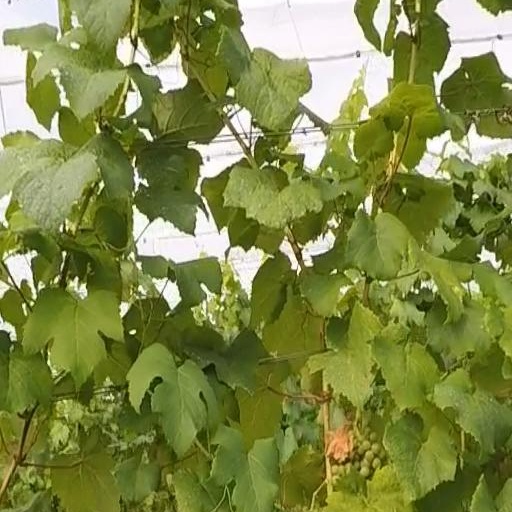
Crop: grape